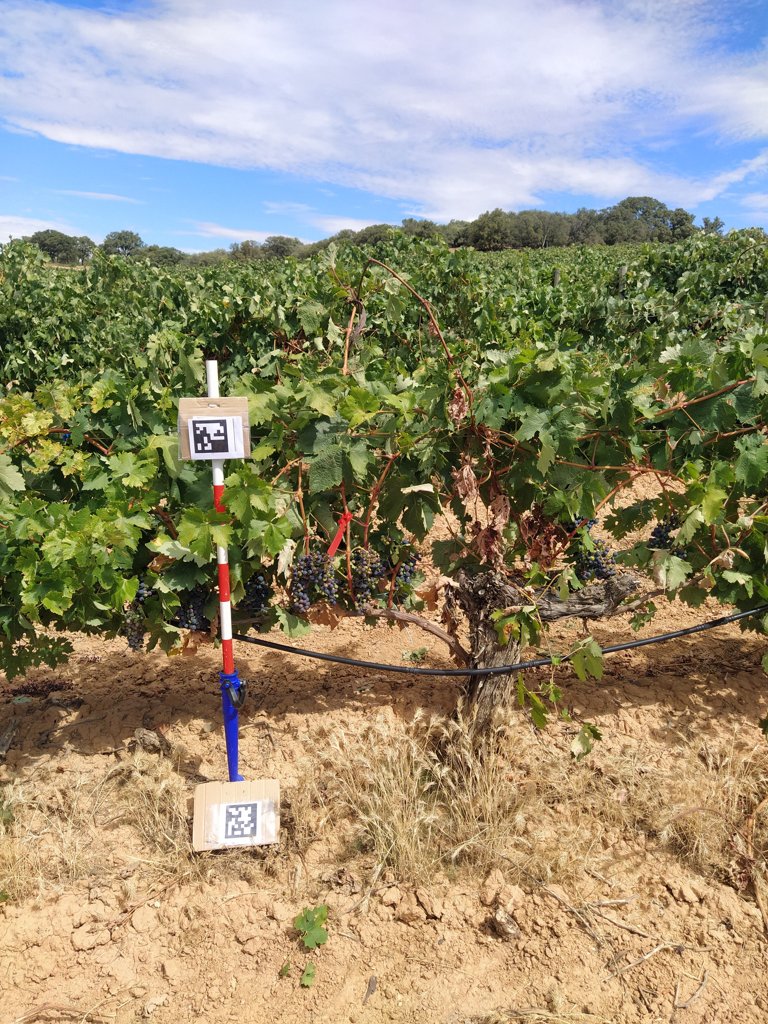
Berries visible: 545
Grape clusters: 13